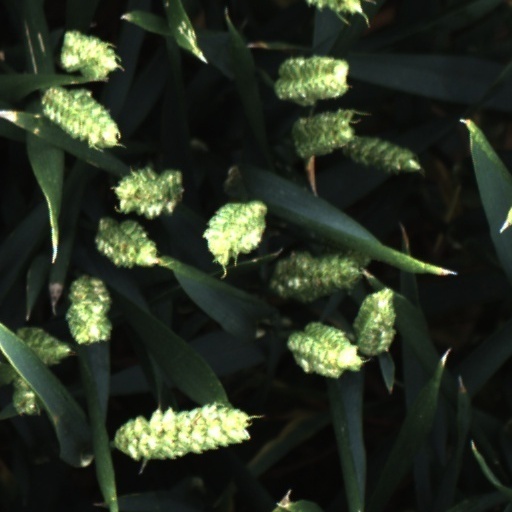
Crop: wheat